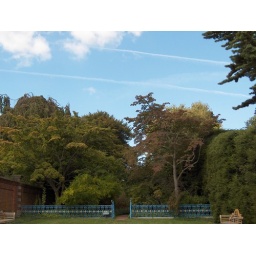
Blue railing & blue sky in the Garden of Appreciation